James P. Delgado

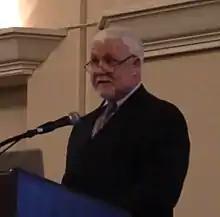
Delgado delivering a lecture in 2015

James Preston Delgado (born January 11, 1958) is an American maritime archaeologist, historian, maritime preservation expert, author, television host, and explorer. Delgado is a maritime archaeologist with over four decades of experience in underwater exploration. He has participated in over 100 shipwreck investigations worldwide, including notable sites such as the RMS Titanic, USS Independence (CVL-22), USS Conestoga (AT-54), USS Monitor, USS Arizona (BB-39), USS Nevada (BB-36), Sub Marine Explorer, the buried Gold Rush ships of San Francisco, the atomic bomb test fleet at Bikini Atoll, the slave ship Clotilda, and Kublai Khan's lost fleet from the Mongol invasions of Japan.